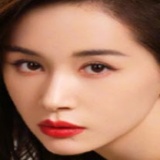
diễn viên Vương Tử Văn